Irish military diaspora

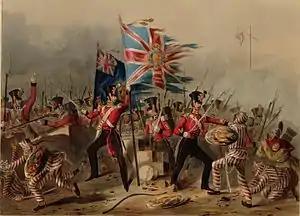
The Royal Irish regiment in the Battle of Amoy in China, 26 August 1841

Following the establishment of the independent Irish Free State in 1922, the six regiments that had their traditional recruiting grounds in the counties of the new state were all disbanded. On 12 June, five regimental Colours were laid up in a ceremony at St George's Hall, Windsor Castle, in the presence of HM King George V. (The South Irish Horse had sent a Regimental engraving because the regiment chose to have its standard remain in St. Patrick's Cathedral, Dublin). The six regiments finally disbanded on 31 July 1922 were: